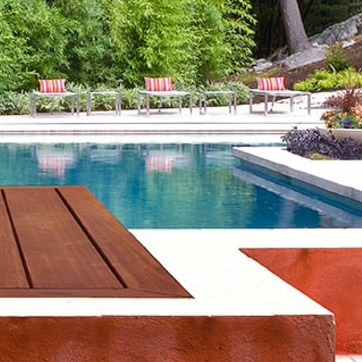
Material: water